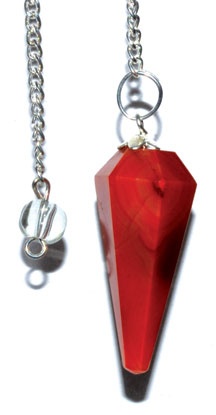
6-sided Red Carnelian pendulum
If your looking for motivation, endurance, and courage, than this might be the perfect divination or healing tool for you. 6 sided Red Carnelian pendulum that is 8-9" long (including pendulum) and pendulums range from 1" to 2". Sizes may vary slightly.
Brand: Magic Under the Moonlight
Category: Health & Beauty > Health Care > Occupational & Physical Therapy Equipment > Therapeutic Swings